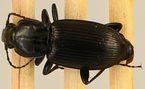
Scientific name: Pterostichus trinarius
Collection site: Blandy Experimental Farm NEON (BLAN), plot BLAN_009